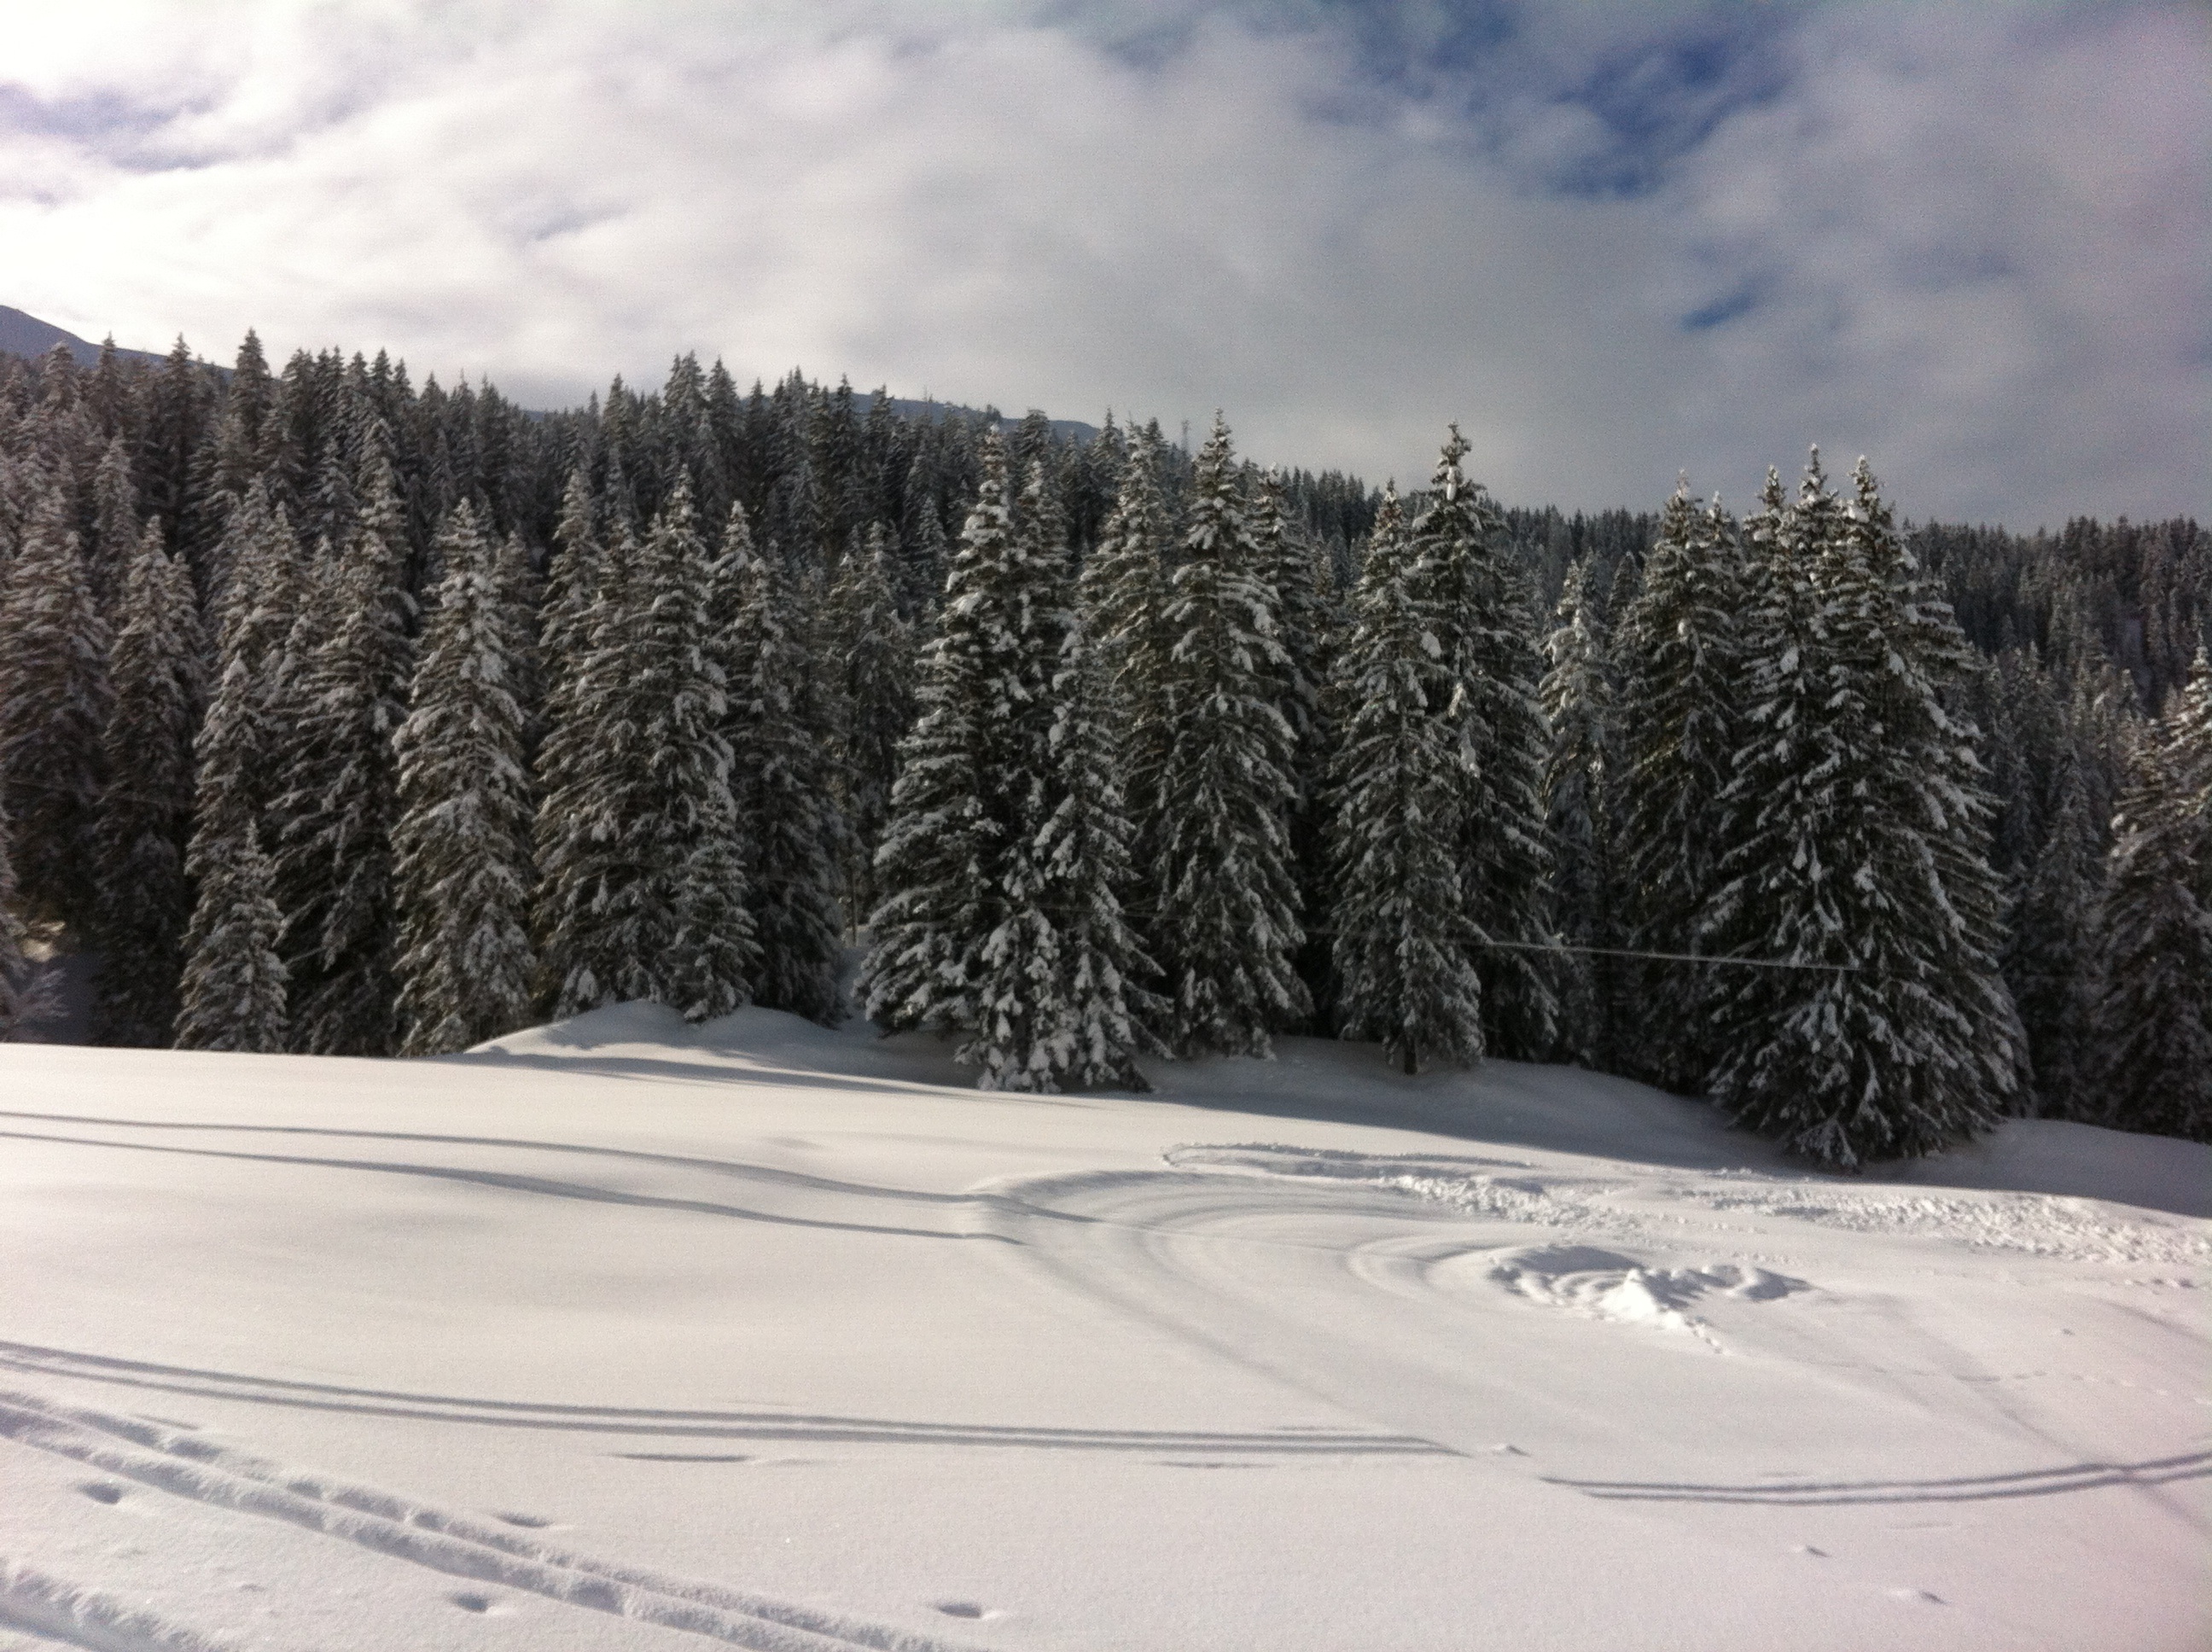
tree, mountain, snow, winter, frost, weather, season, spruce, piste, ecosystem, woody plant, geological phenomenon